Bell Boy 13

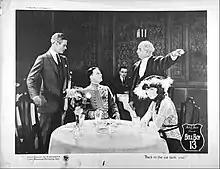
Lobby card

Bell Boy 13 is a 1923 American silent comedy film directed by William A. Seiter, and starring Douglas MacLean, John Steppling, Margaret Loomis, William Courtright, Emily Gerdes, and Eugene Burr. The film was released by First National Pictures on January 19, 1923.